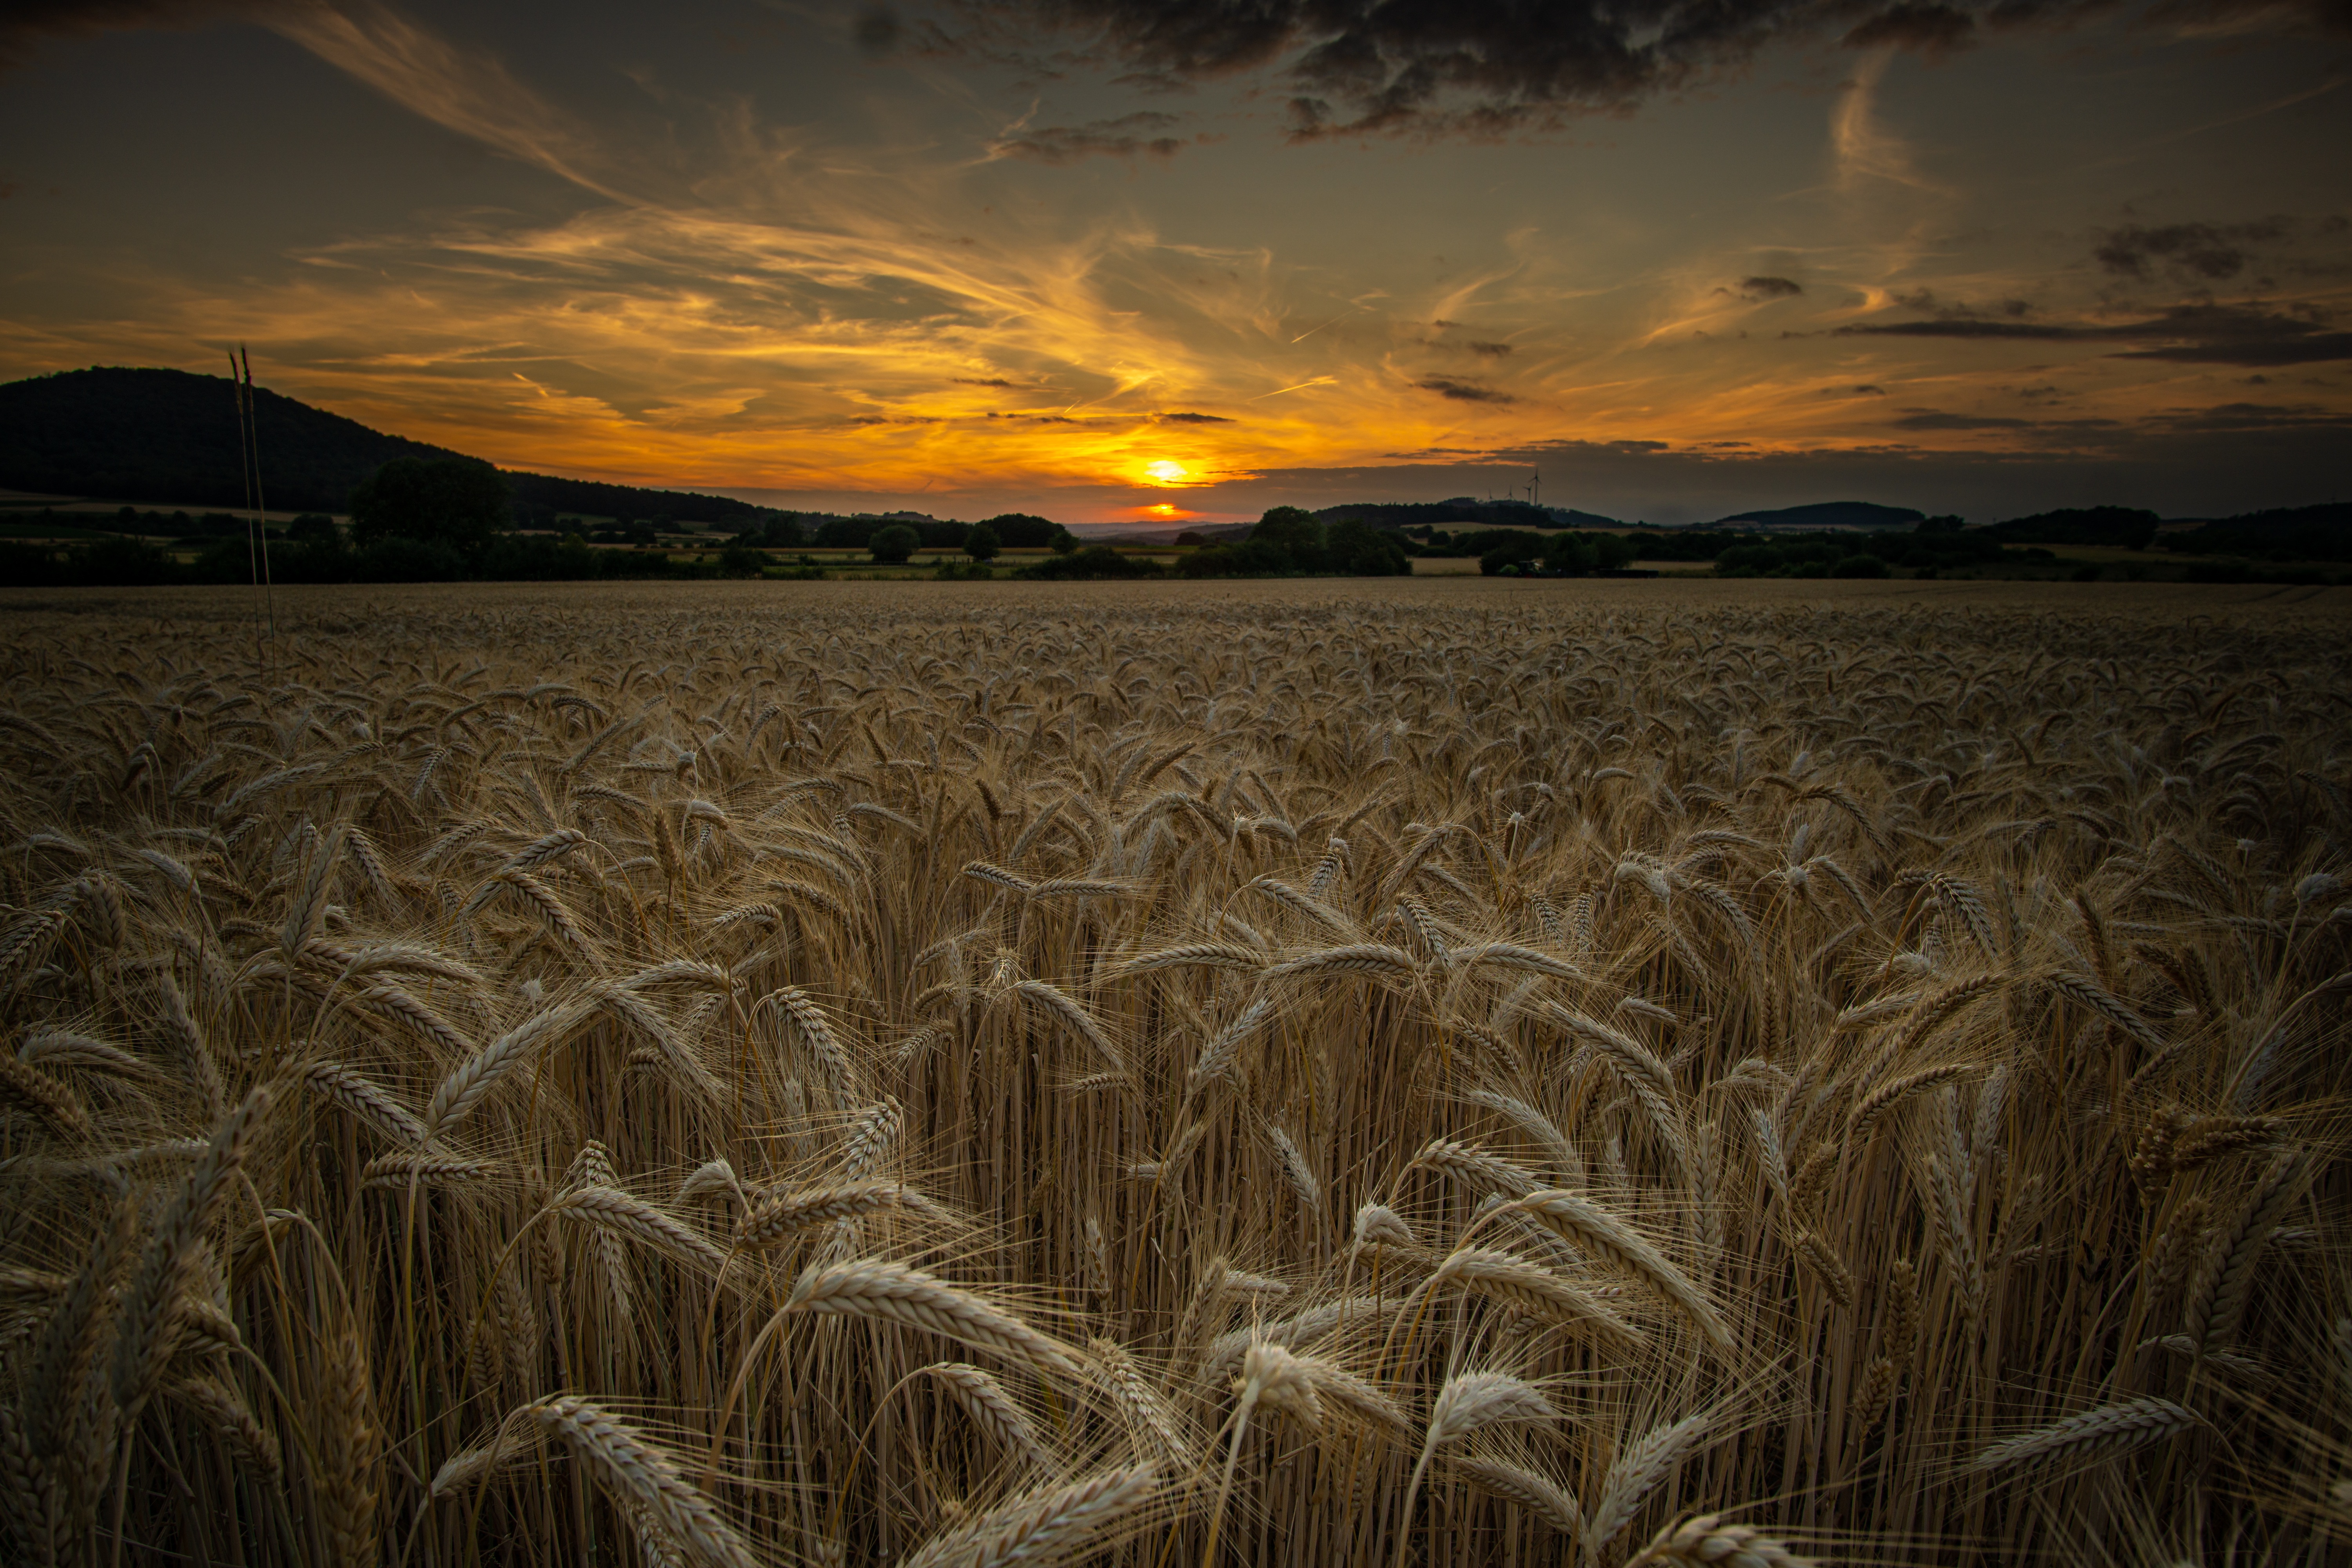
natural, cloud, sky, ecoregion, light, natural landscape, sunlight, atmospheric phenomenon, grass, agriculture, horizon, plant, Khorasan wheat, landscape, plain, grassland, dusk, morning, rural area, meadow, grass family, dinkel wheat, wind, field, event, prairie, wheat, einkorn wheat, sunset, afterglow, evening, wilderness, sunrise, cumulus, red sky at morning, crop, cash crop, plantation, darkness, stock photography, flowering plant, poales, emmer, whole grain, durum, farm, night, plant stem, hill, harvest, astronomical object, backlighting, heat, cereal, hordeum